Wicklow

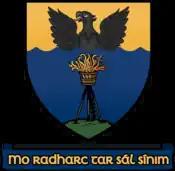
Wicklow Gaol

Wicklow (meaning 'church of the toothless one') is the county town of County Wicklow in Ireland. It is located on the east of Ireland, south of Dublin. According to the 2022 census, it had a population of 12,957 people. The town is to the east of the M11 route between Dublin and Wexford. It also has railway links to Dublin, Wexford, Arklow, and Rosslare Europort. There is also a commercial port for timber and textile imports. The River Vartry is the main river flowing through the town.